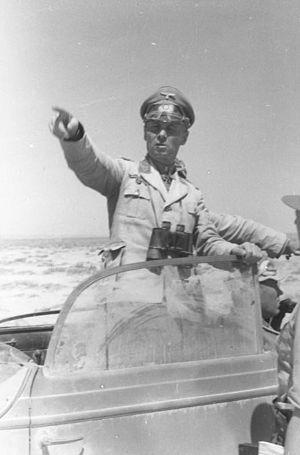
Erwin Rommel est un Generalfeldmarschall allemand de la Seconde Guerre mondiale, né le 15 novembre 1891 à Heidenheim et mort le 14 octobre 1944 à Herrlingen.